Marcin Karczyński

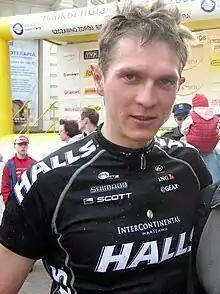
Karczyński in 2008

Marcin Karczyński (born 6 July 1978) is a Polish cyclist. He competed in the men's cross-country mountain biking event at the 2004 Summer Olympics.